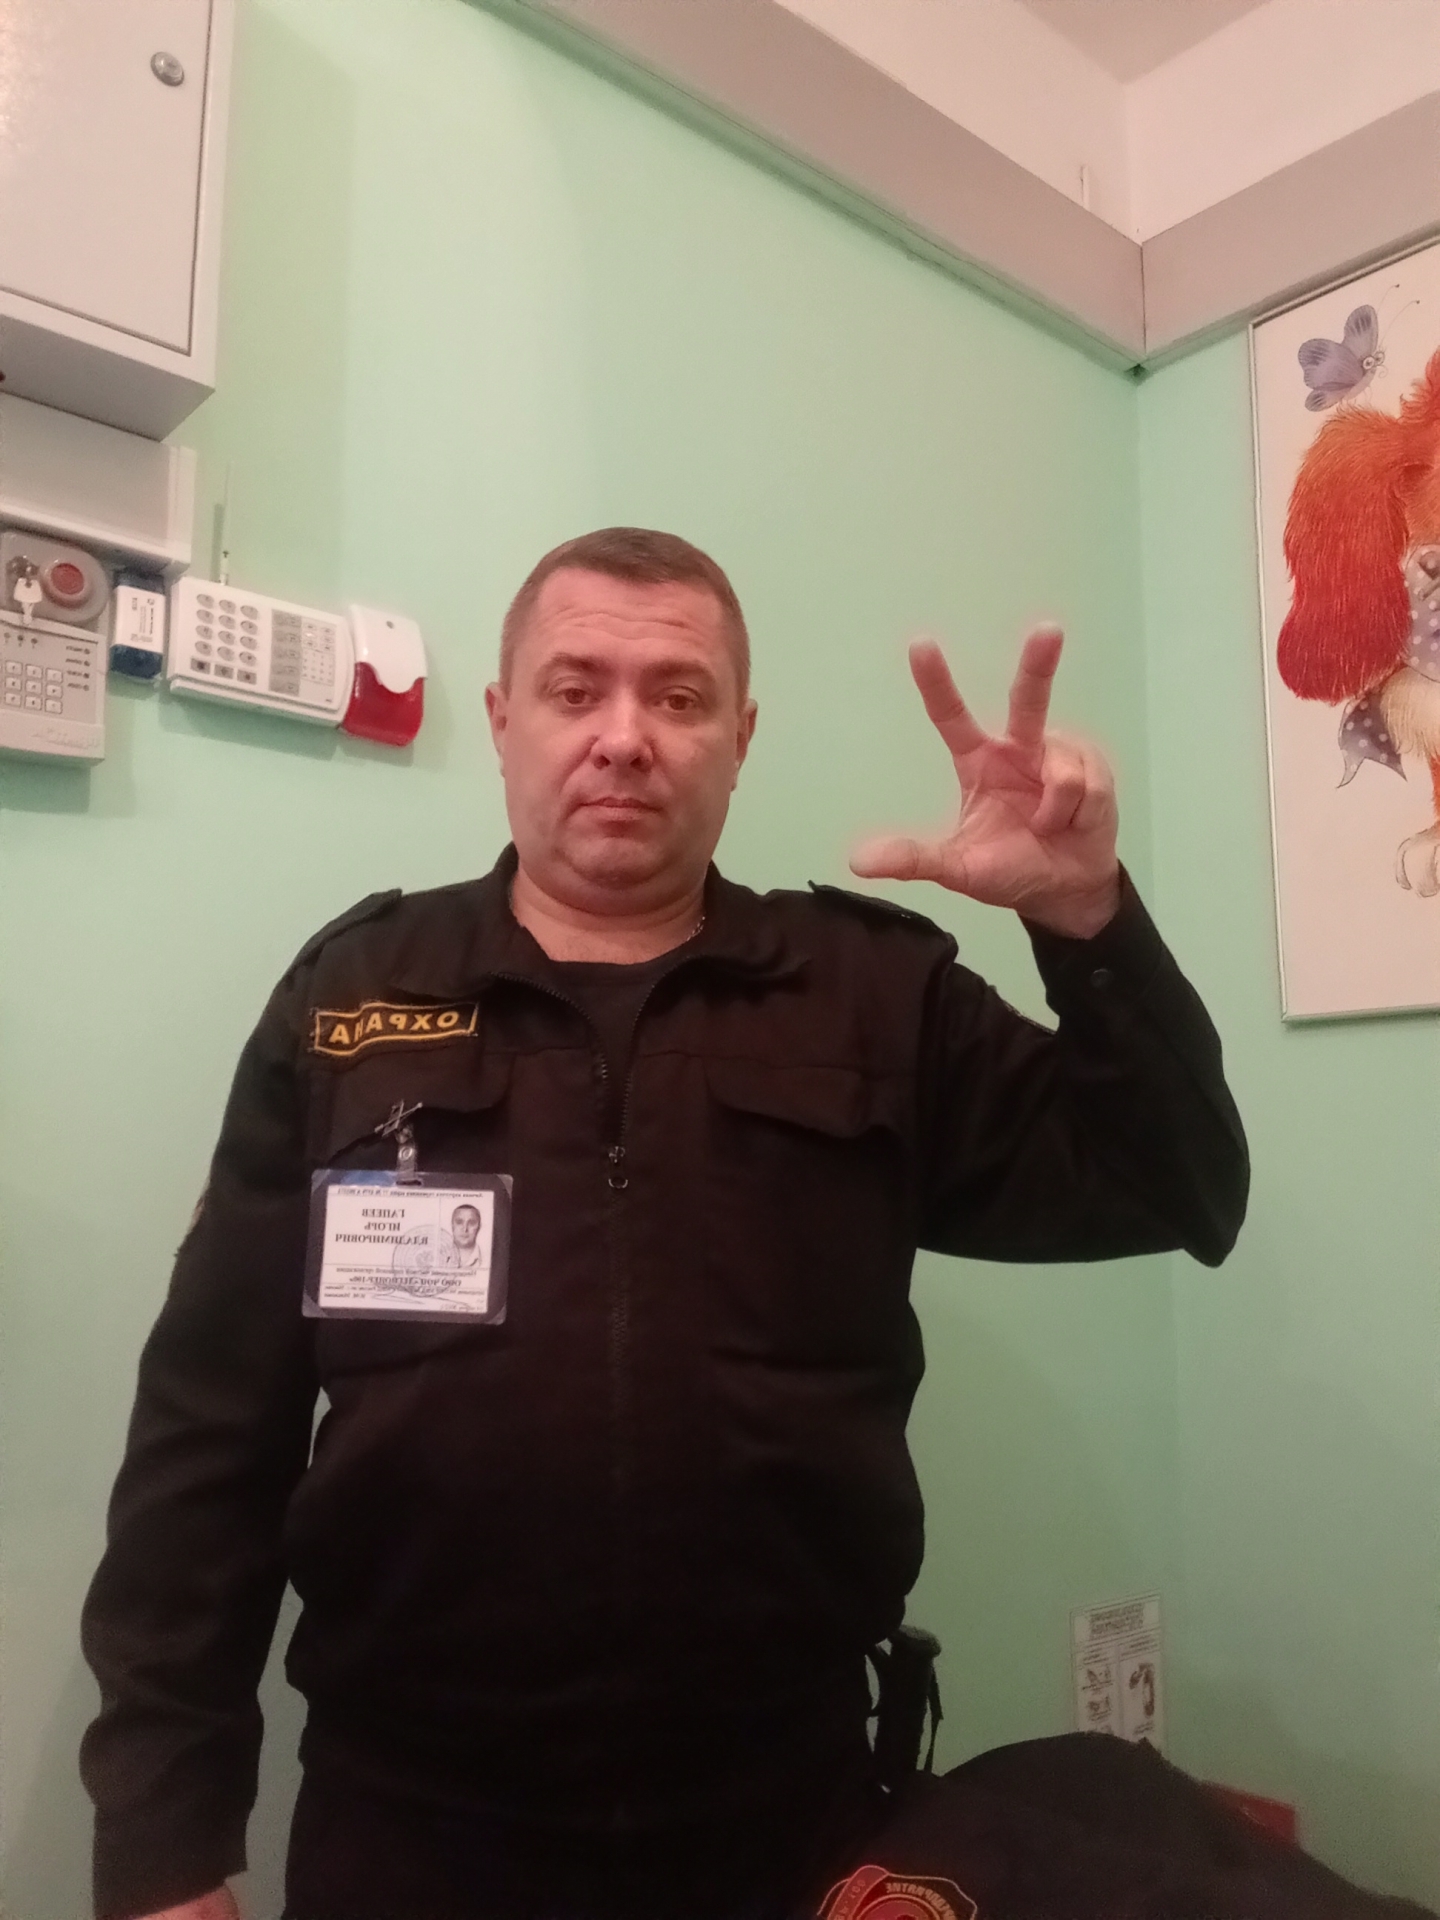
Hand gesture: three2